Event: Nepal Earthquake
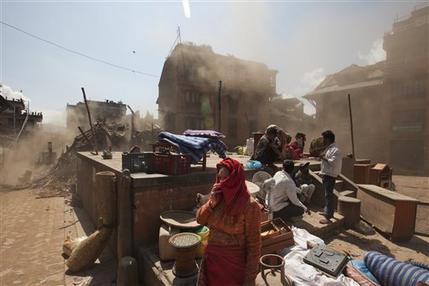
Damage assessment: damage